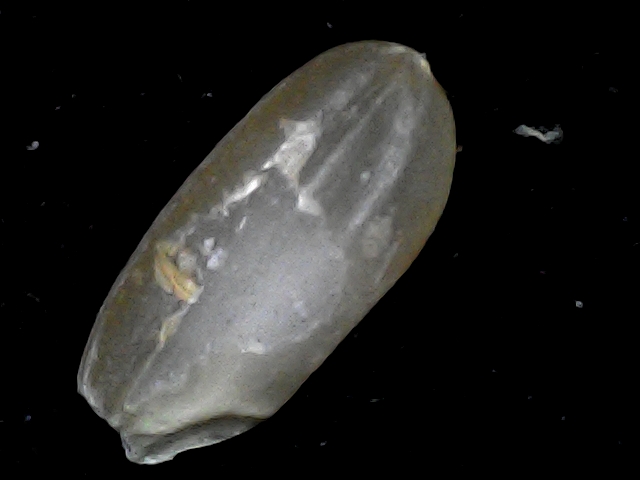
Rice variety: BD76